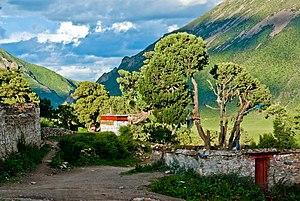
Le monastère de Réting est un monastère du bouddhisme tibétain situé dans le canton de Tanggu, dans le xian de Lhünzhub, ville-préfecture de Lhassa, dans la région autonome du Tibet. Ses vestiges se trouvent à une centaine de kilomètres au nord de Lhassa, dans la vallée du fleuve Reting.